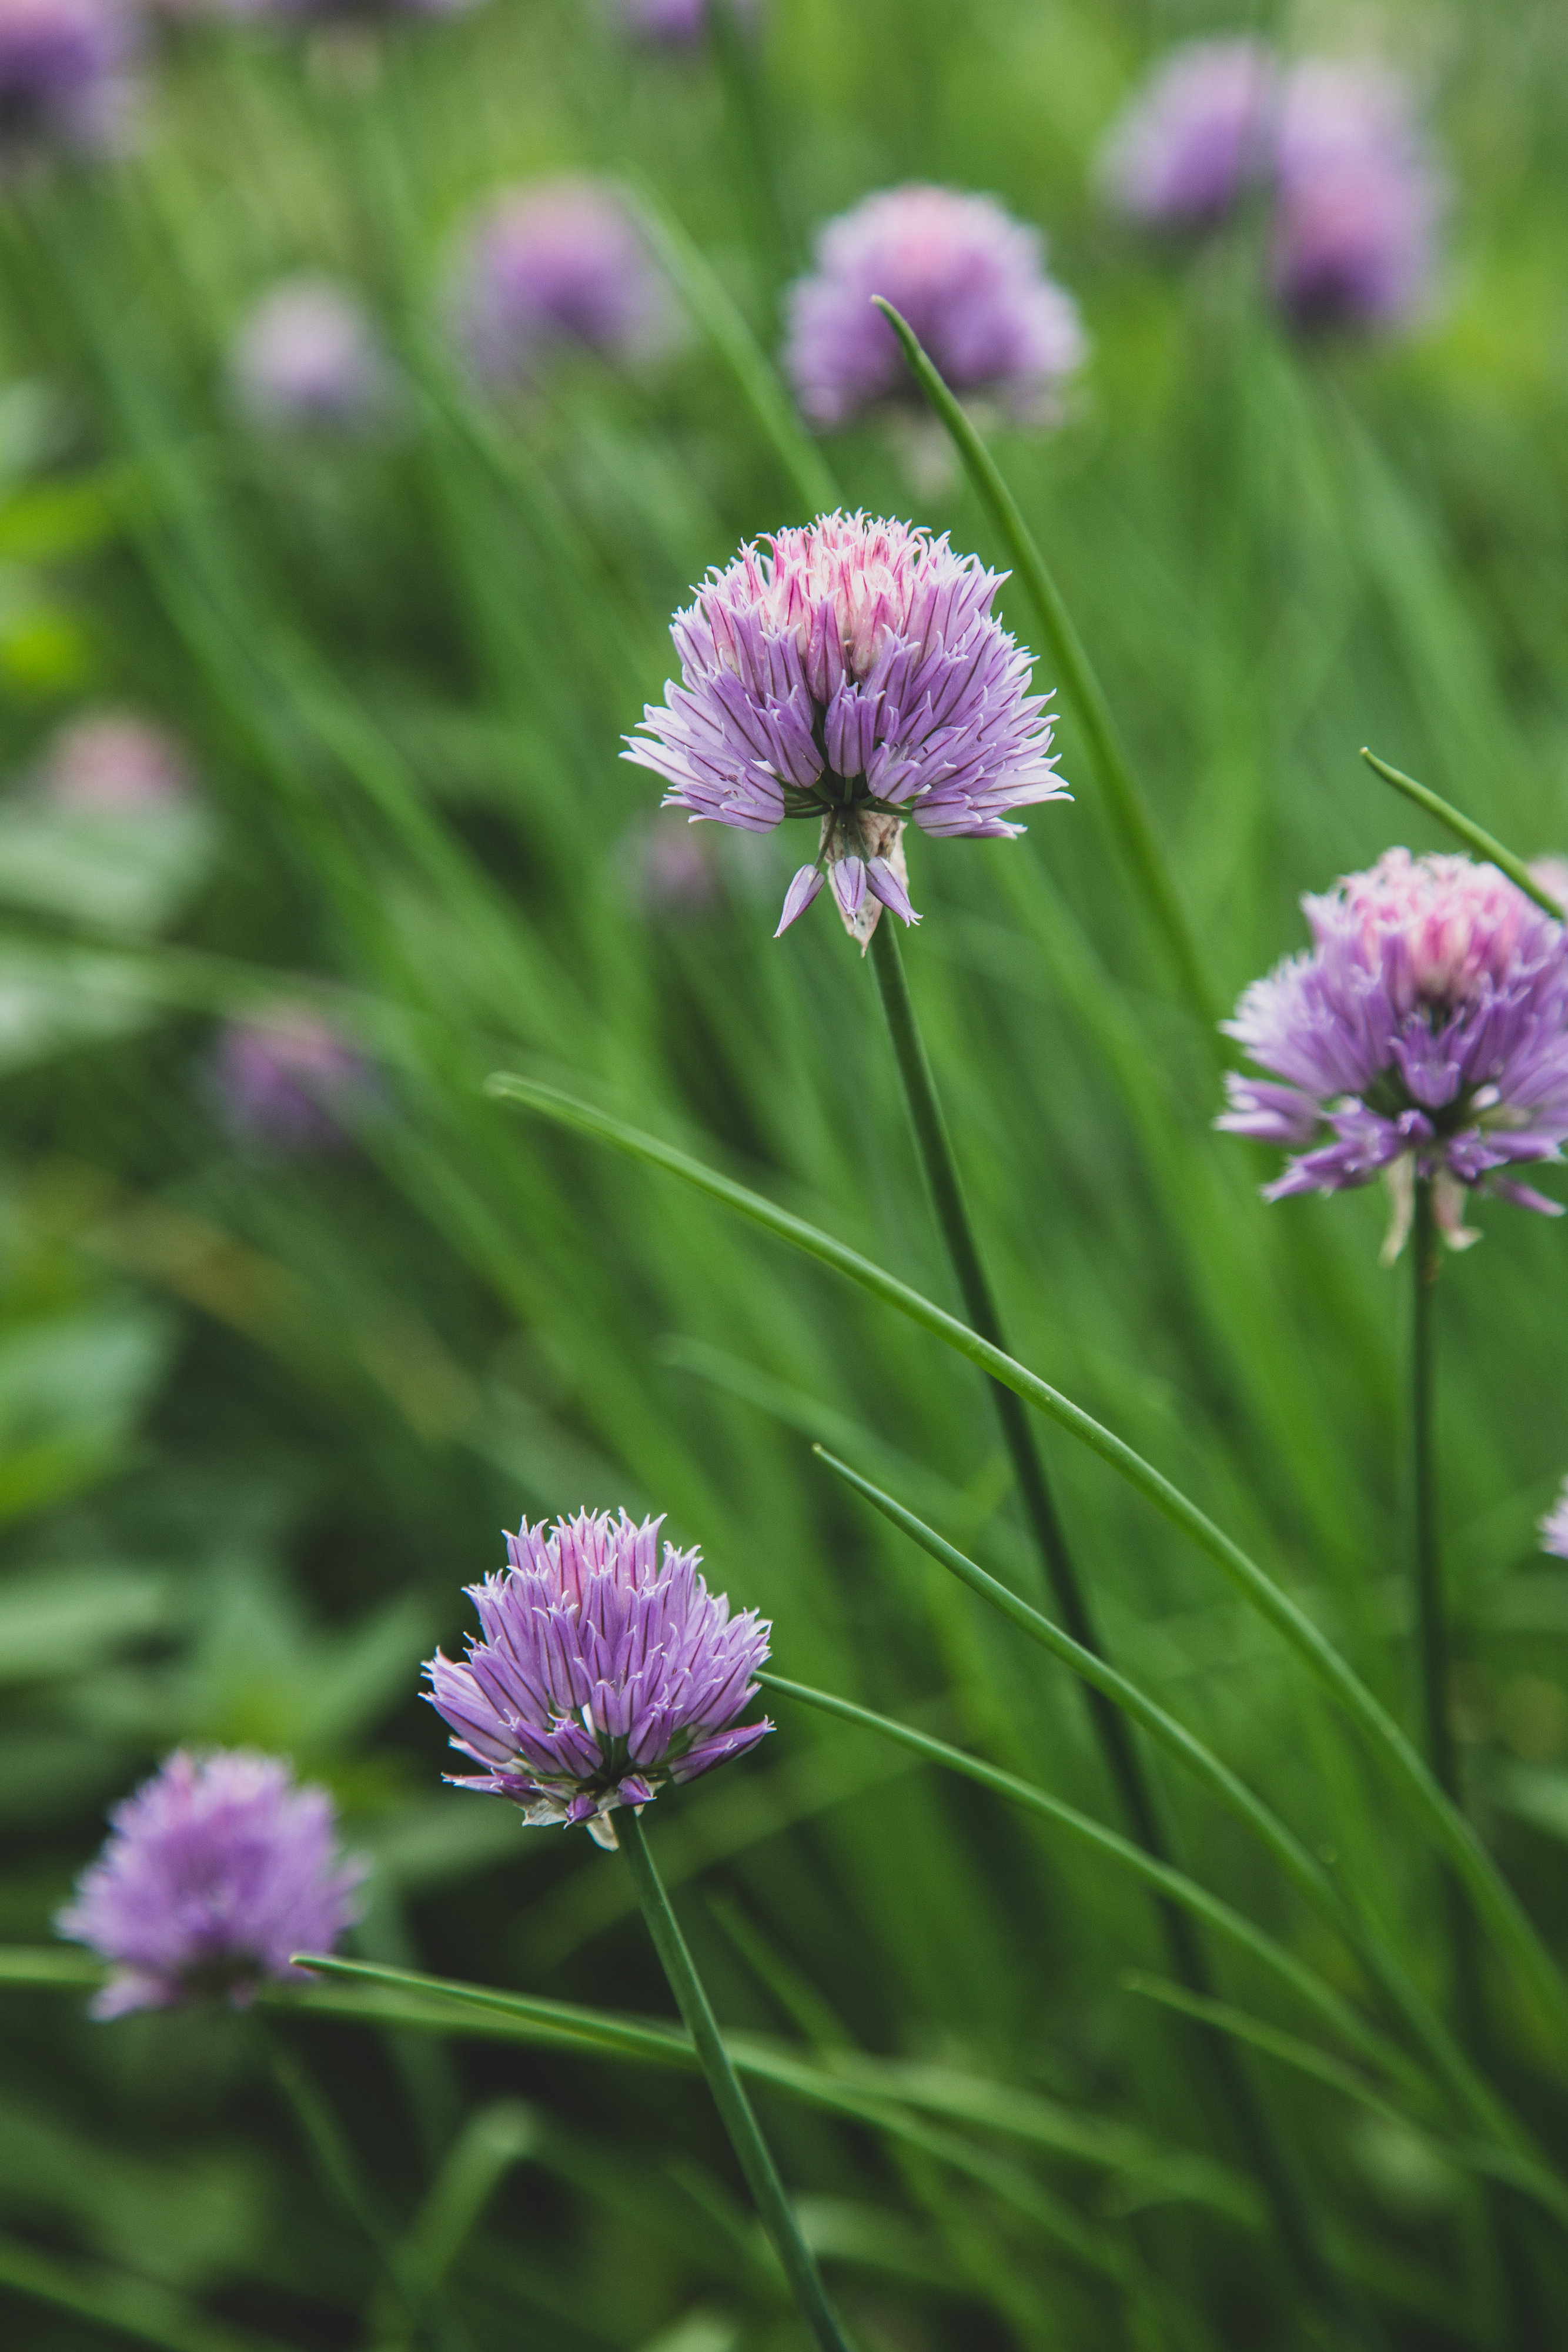
flower, plant, purple, botany, petal, grass, herbaceous plant, flowering plant, terrestrial plant, grass family, grassland, annual plant, close up, shrub, perennial plant, prairie, allium, vegetable, herb, Pedicel, subshrub, plant stem, wildflower, magenta, sedge family, Forb, amaryllis family, ironweed